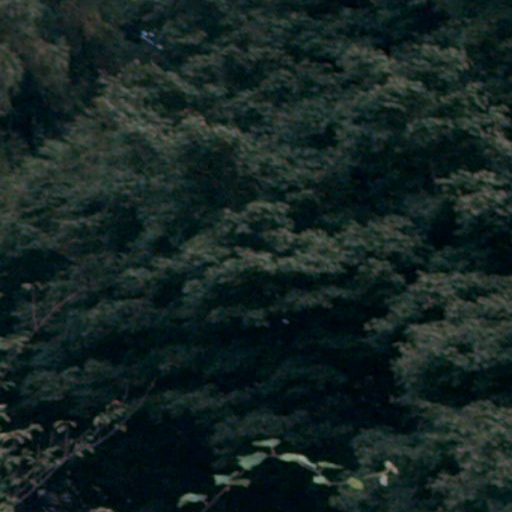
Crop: cassava